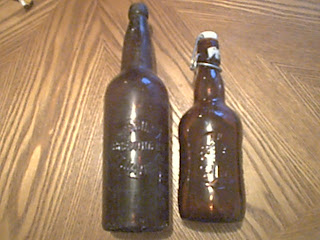
Waste category: glass